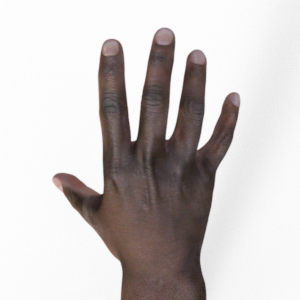
Label: paper